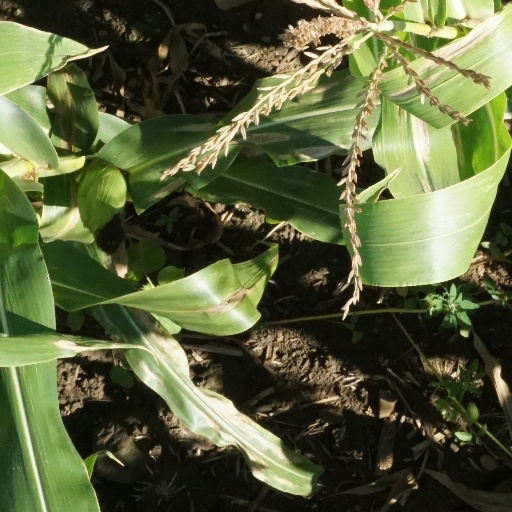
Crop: maize; corn